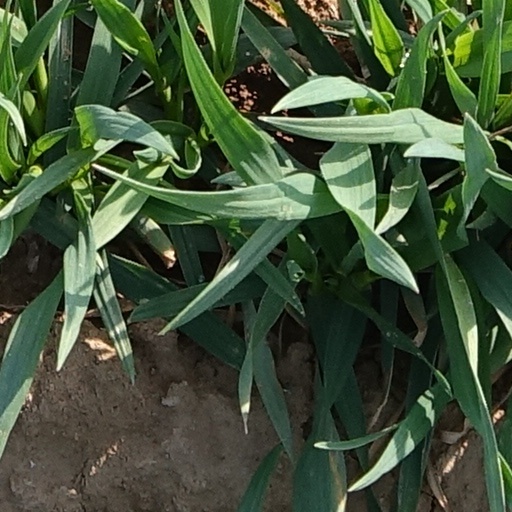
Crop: wheat